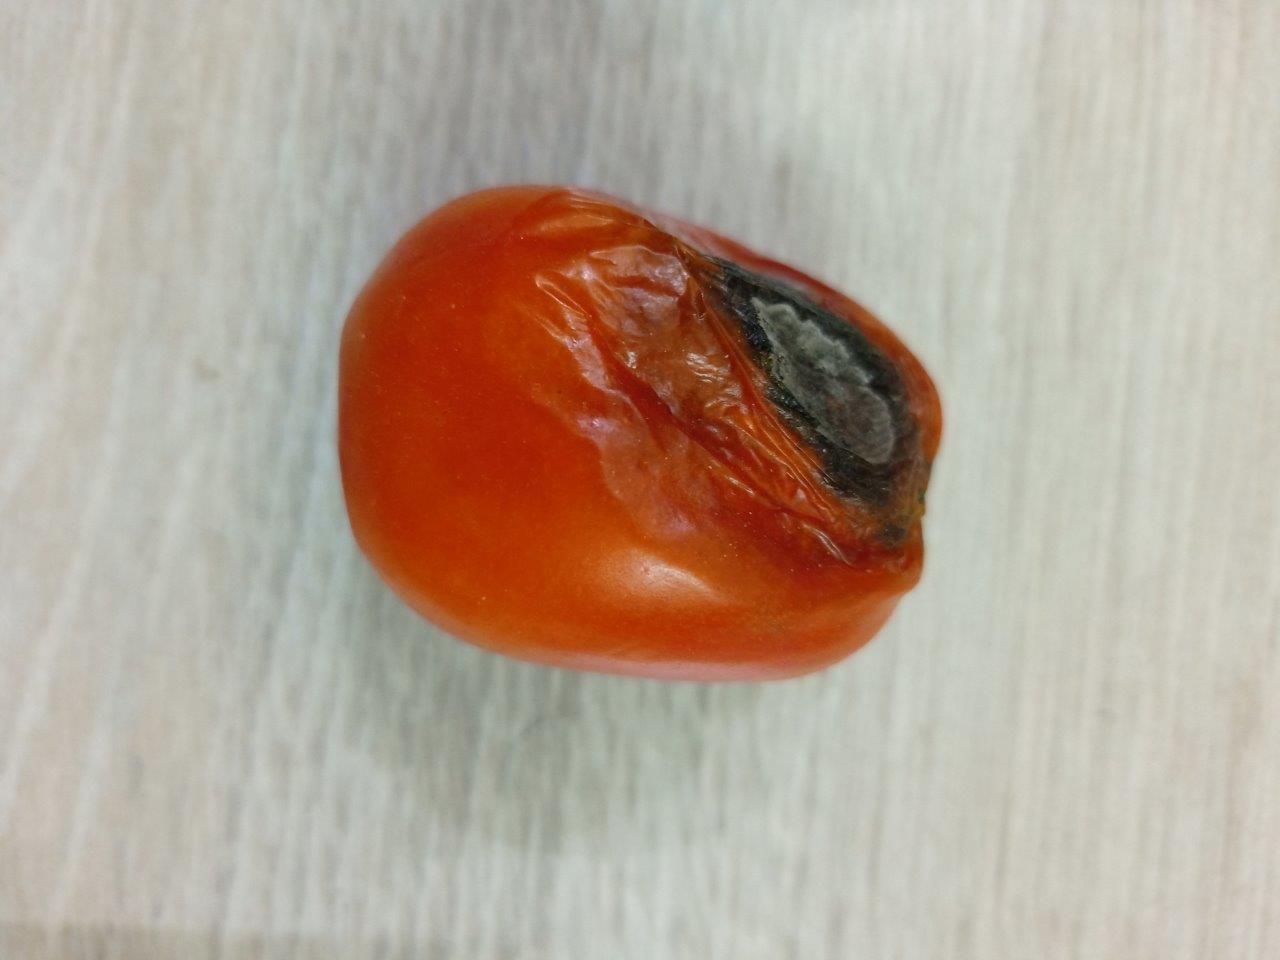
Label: Rotten